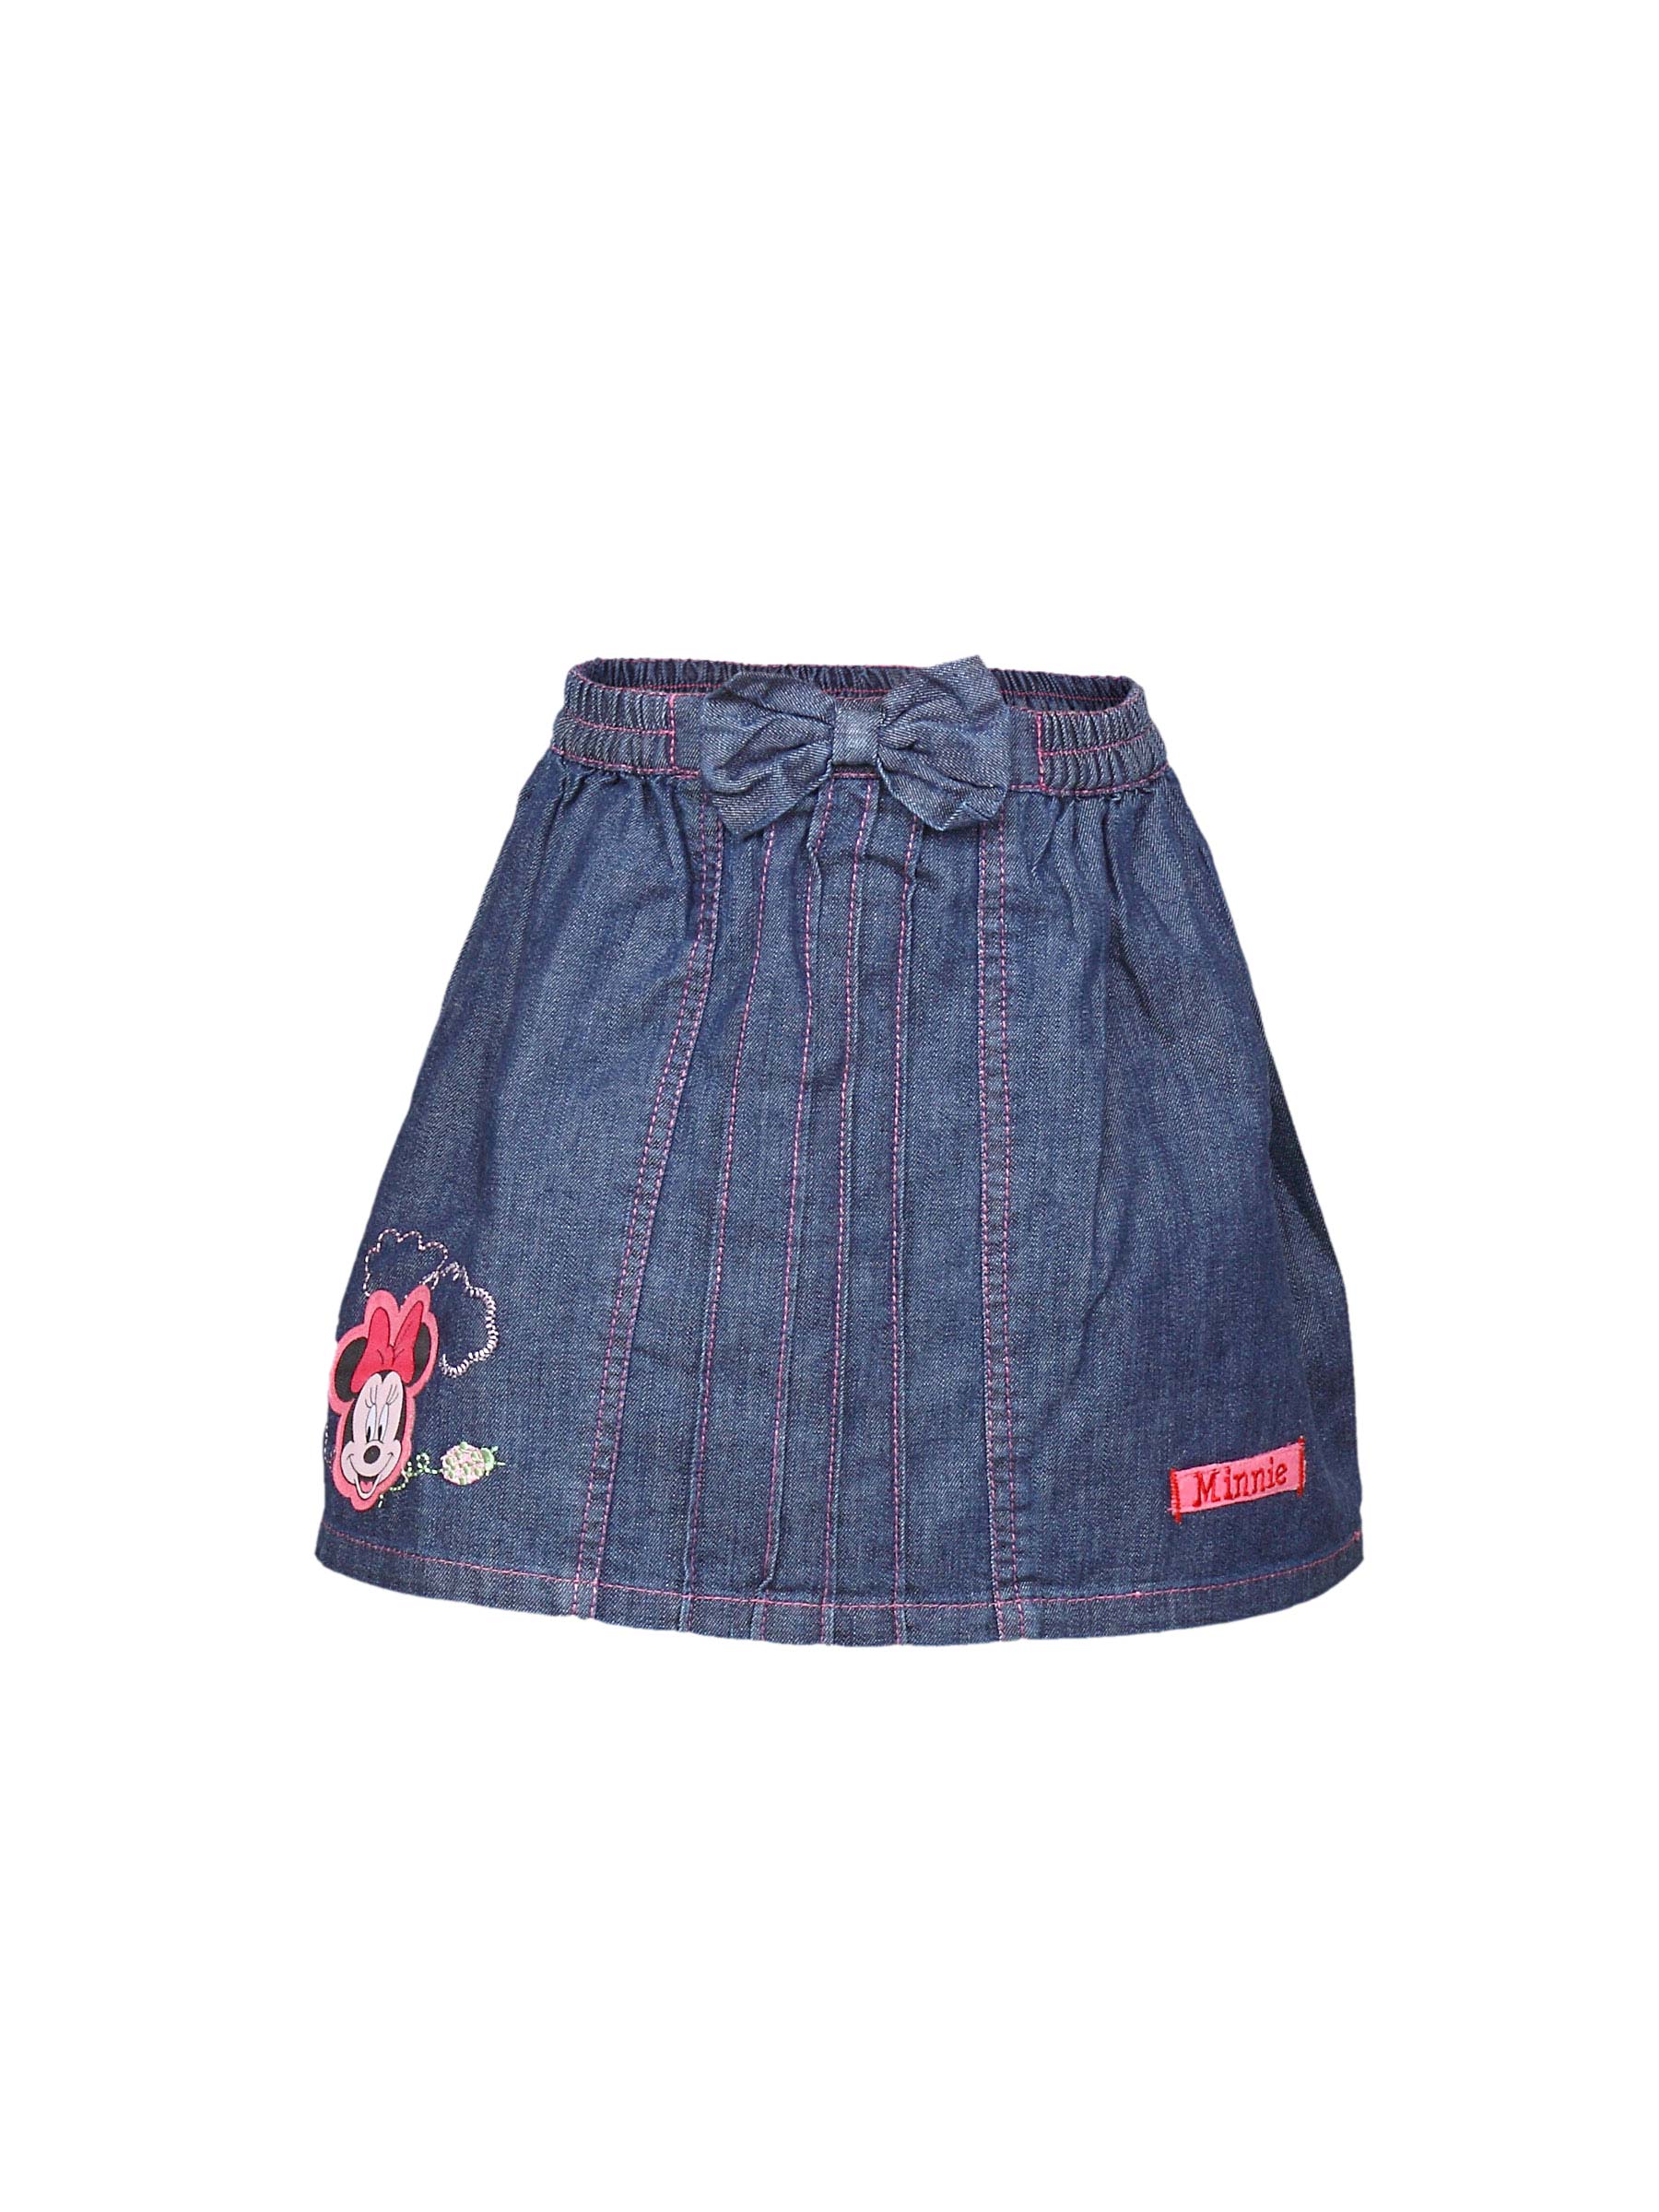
Disney Kids Girl's Denim Minnie Dark Blue Skirt
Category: Apparel / Bottomwear / Skirts
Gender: Girls
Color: Blue
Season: Summer 2011
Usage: Casual